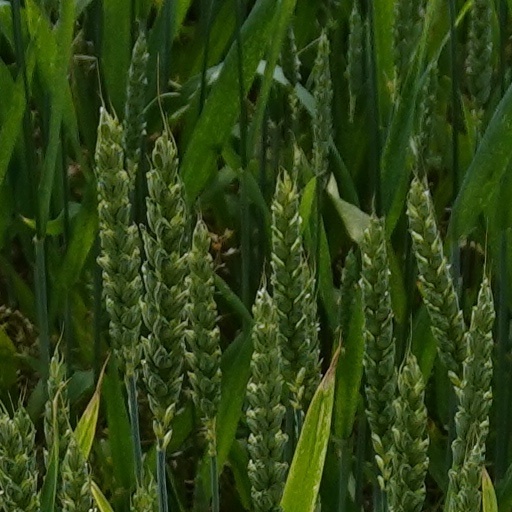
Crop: wheat